The Show Girl

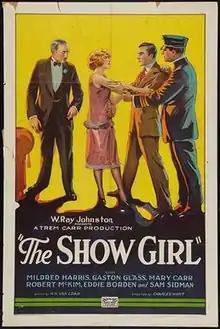

The Show Girl is a 1927 American silent drama film directed by Charles J. Hunt and starring Mildred Harris, Gaston Glass and Mary Carr.